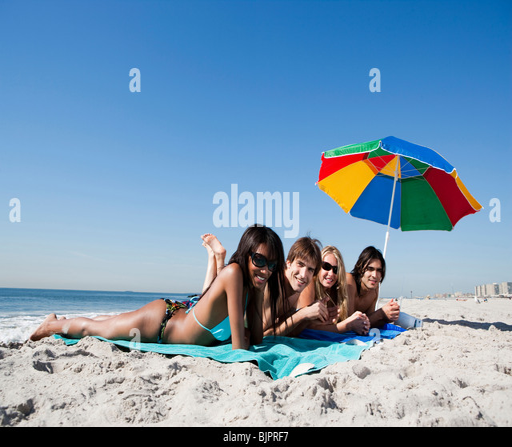
adults lying on the beach